Brăila County

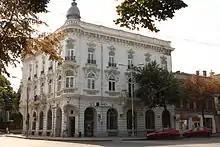
Brăila

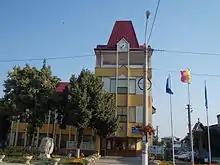
City hall in Ianca, the second largest urban locality in Brăila County

Historically, the county was located in the southeastern part of Greater Romania, in the northeastern part of the Muntenia region. Its territory included the portions of the current county to the east and south-east of the Buzău River. It was bordered on the west by the counties of Buzău and Râmnicu-Sărat, to the north by Covurlui County, to the east by Tulcea County, and to the south by the counties of Constanța and Ialomița.